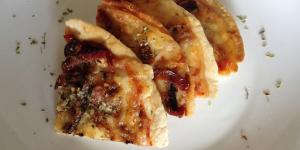
pizza carbonara